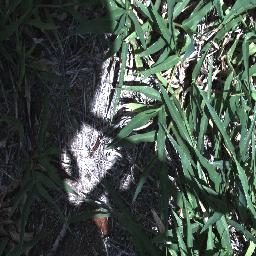
Label: negative